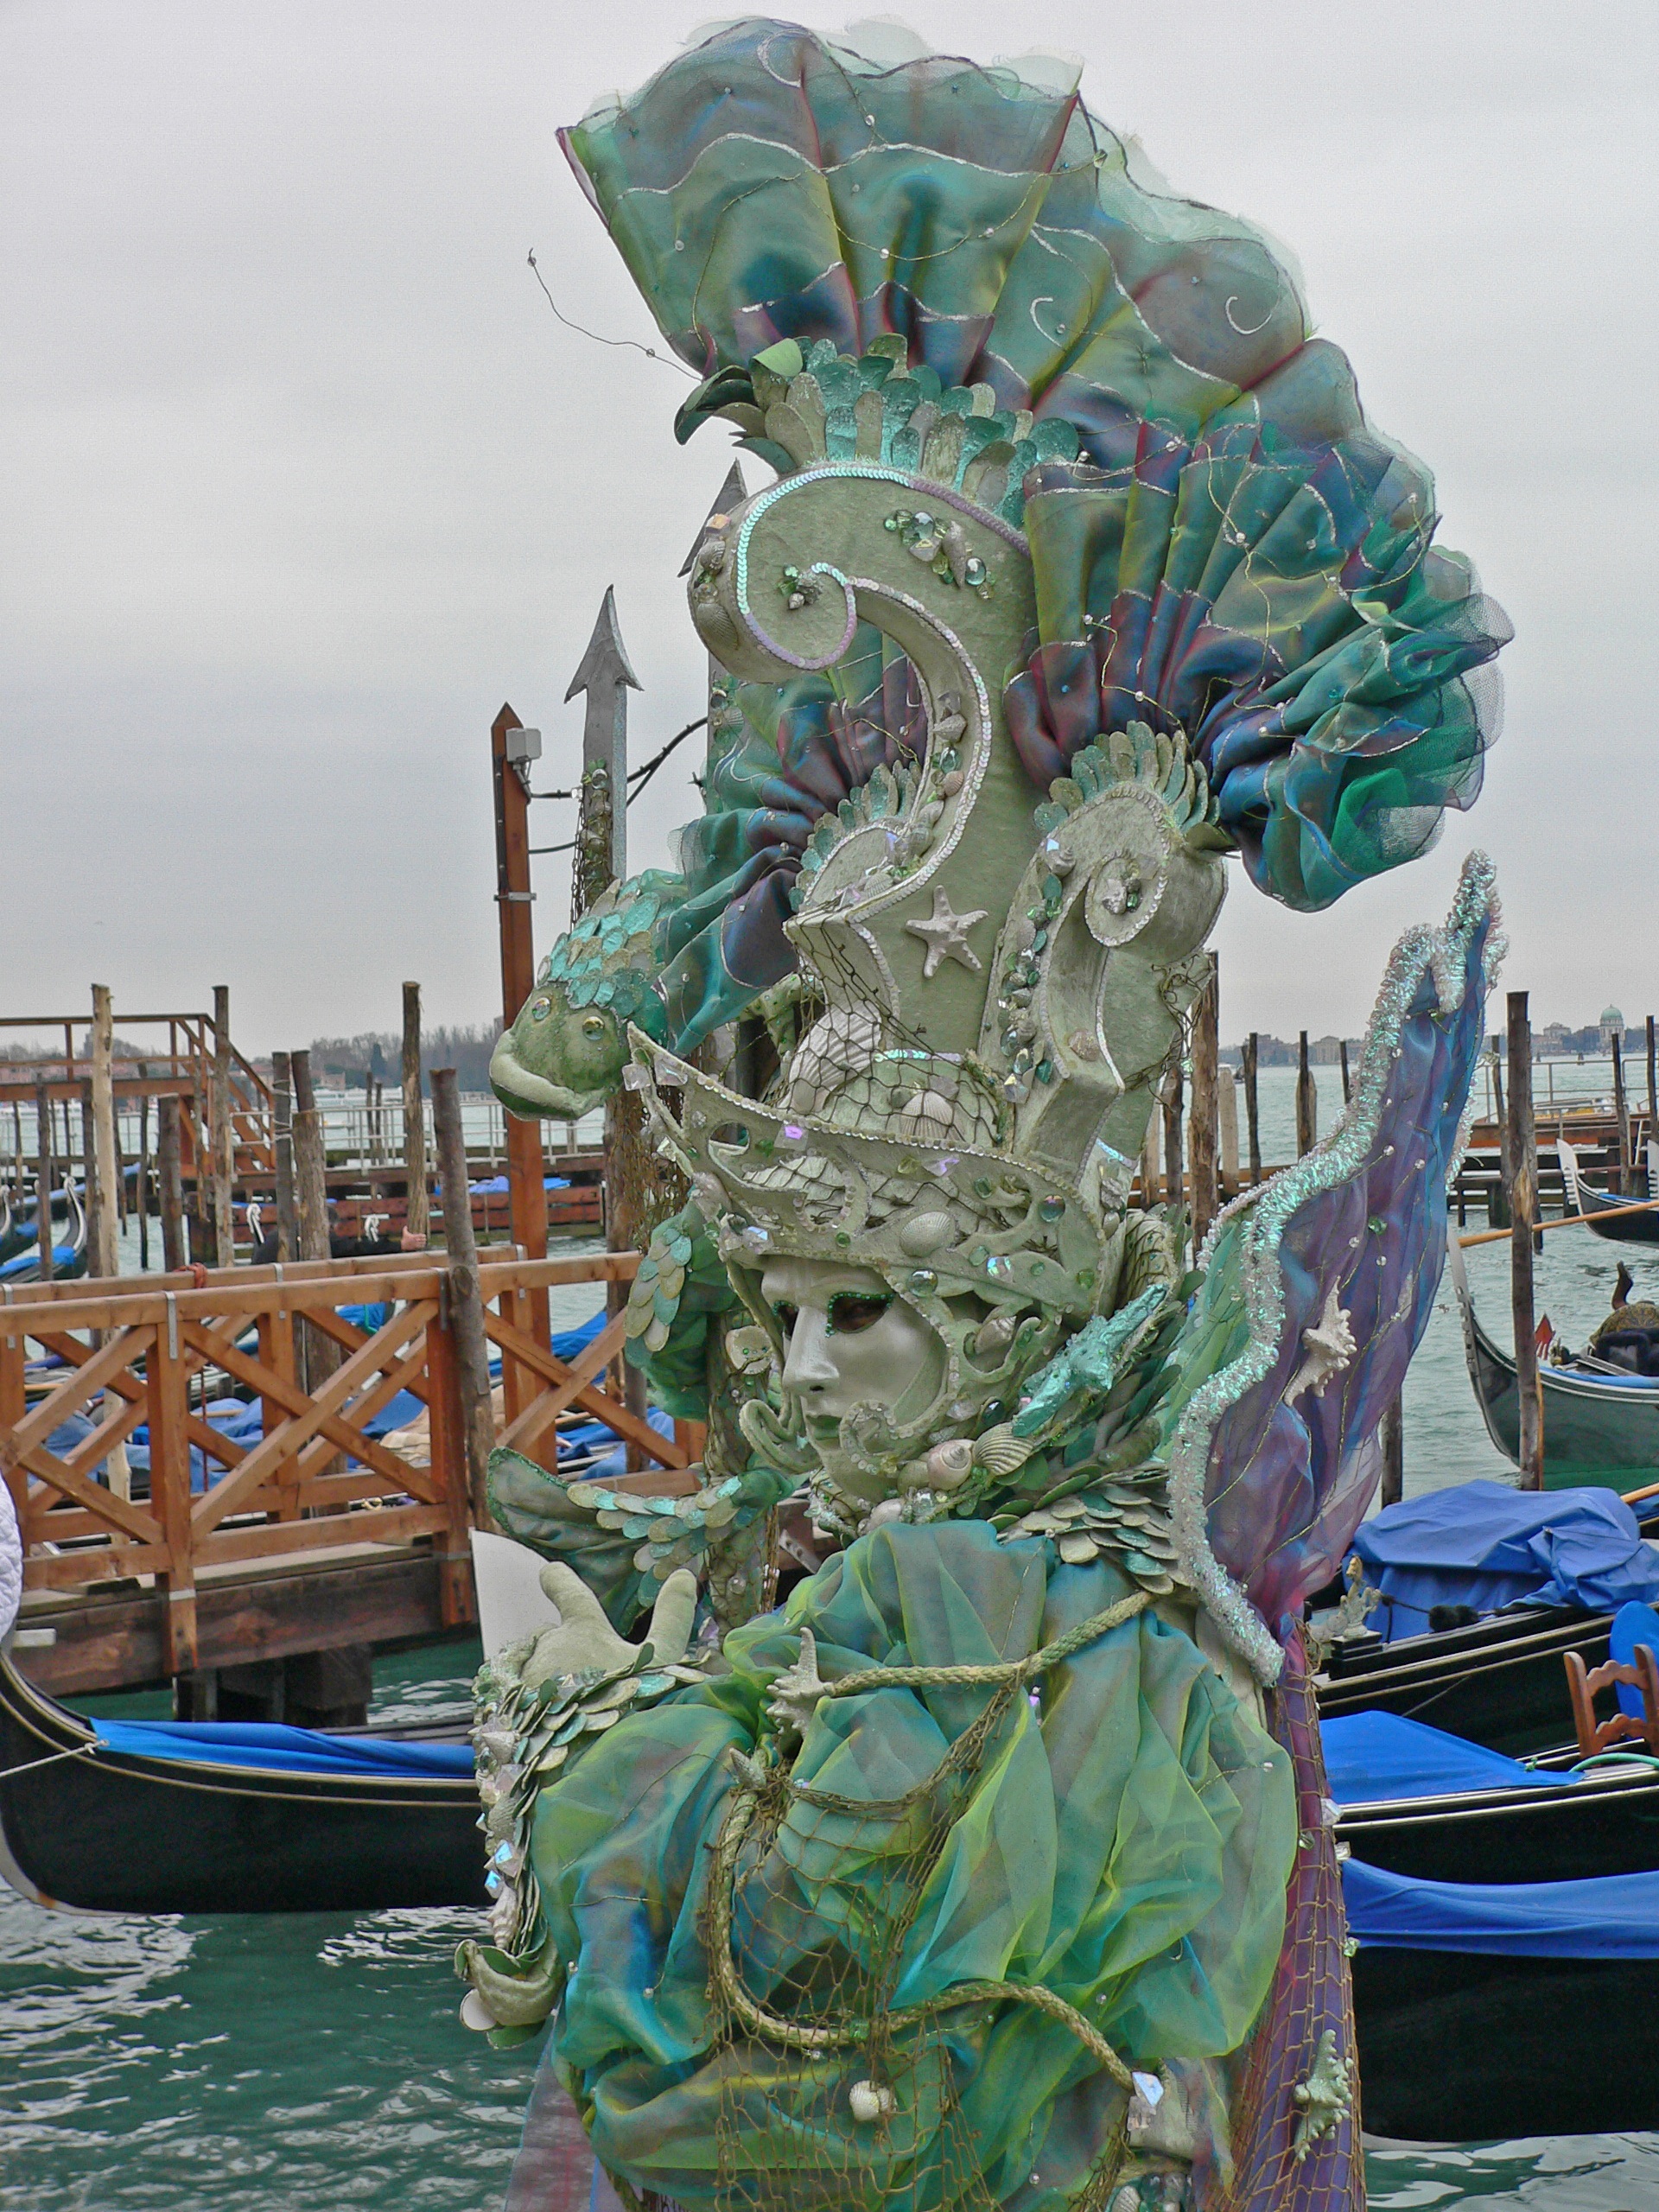
woman, boat, vehicle, carnival, venice, sculpture, art, headdress